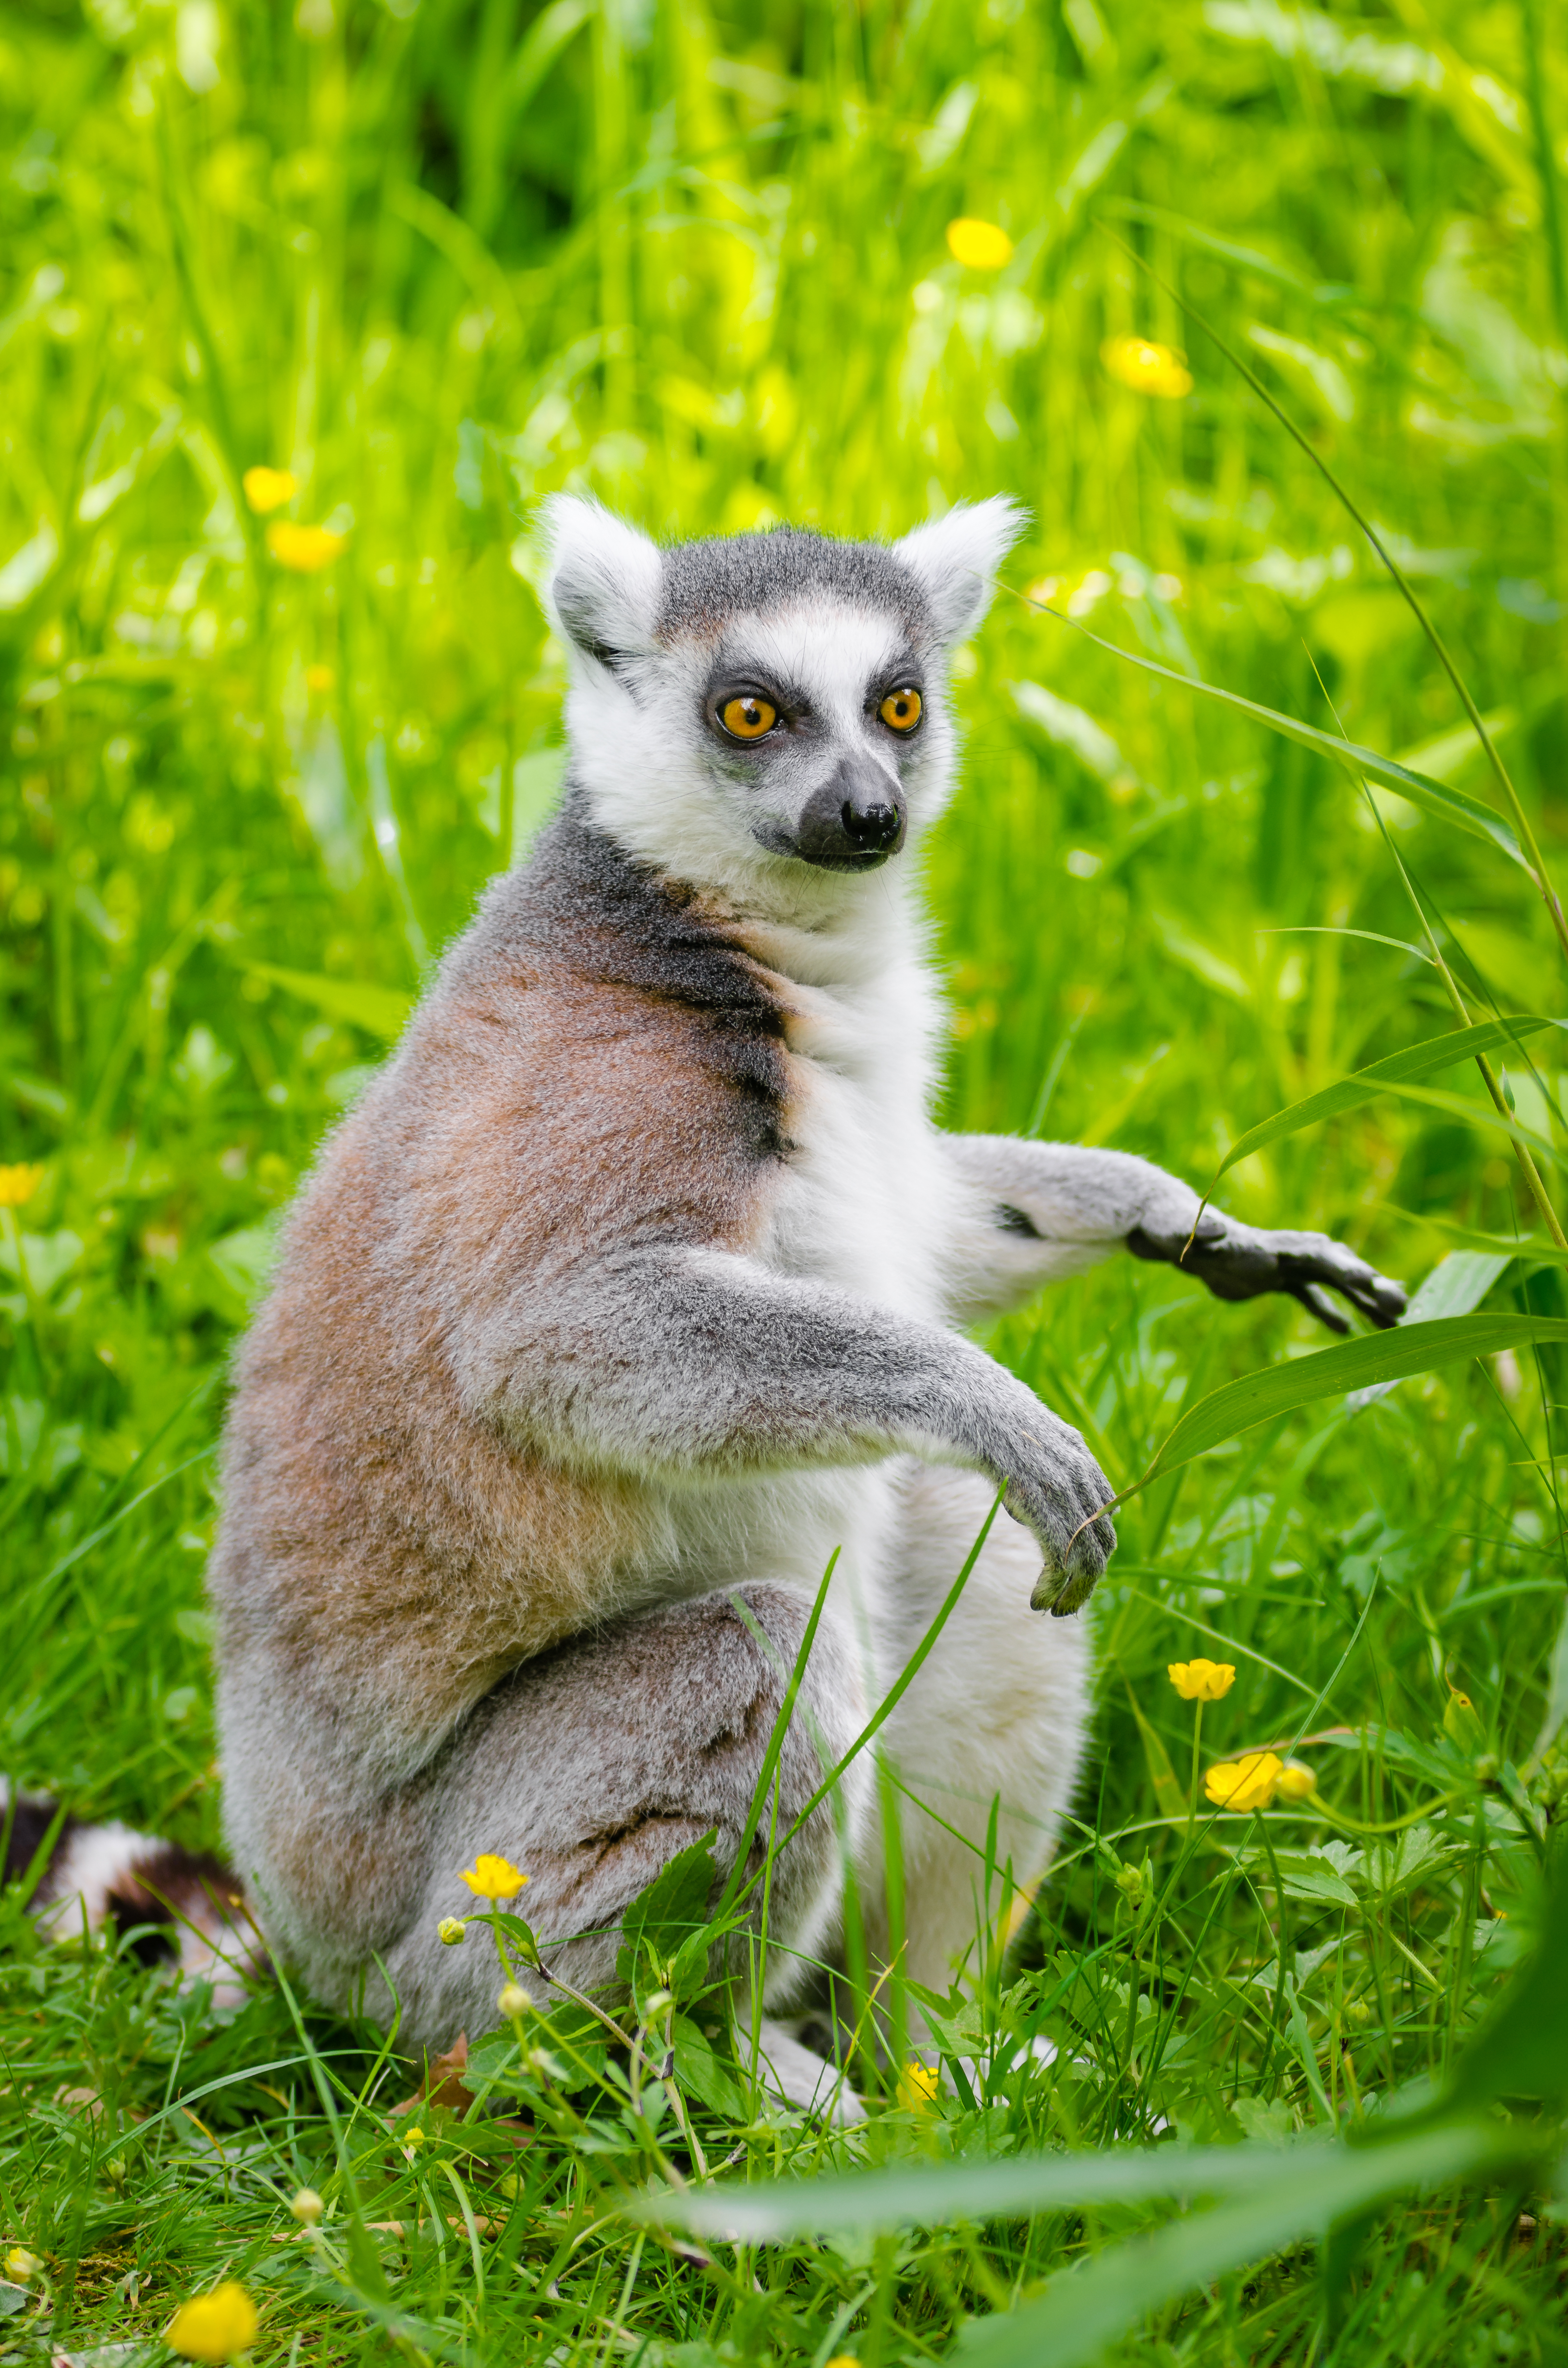
grass, animal, wildlife, zoo, mammal, fauna, primate, madagascar, vertebrate, lemur, marsupial